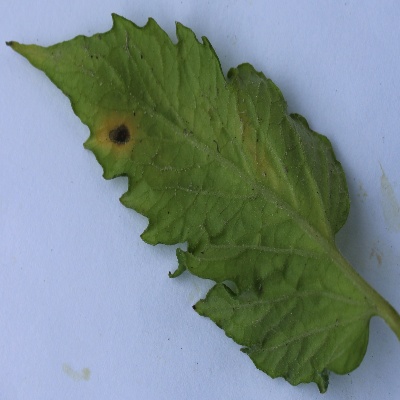
Crop: Tomato
Condition: verticulium wilt